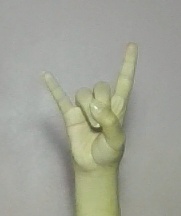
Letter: la